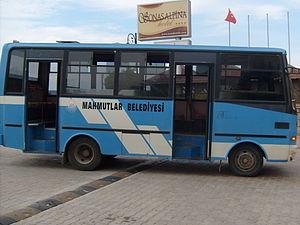
Le dolmuş est une forme de transport en commun principalement urbain et périurbain en Turquie, un minibus parcourant un trajet fixe mais ne disposant pas d'horaires ou de station définis.